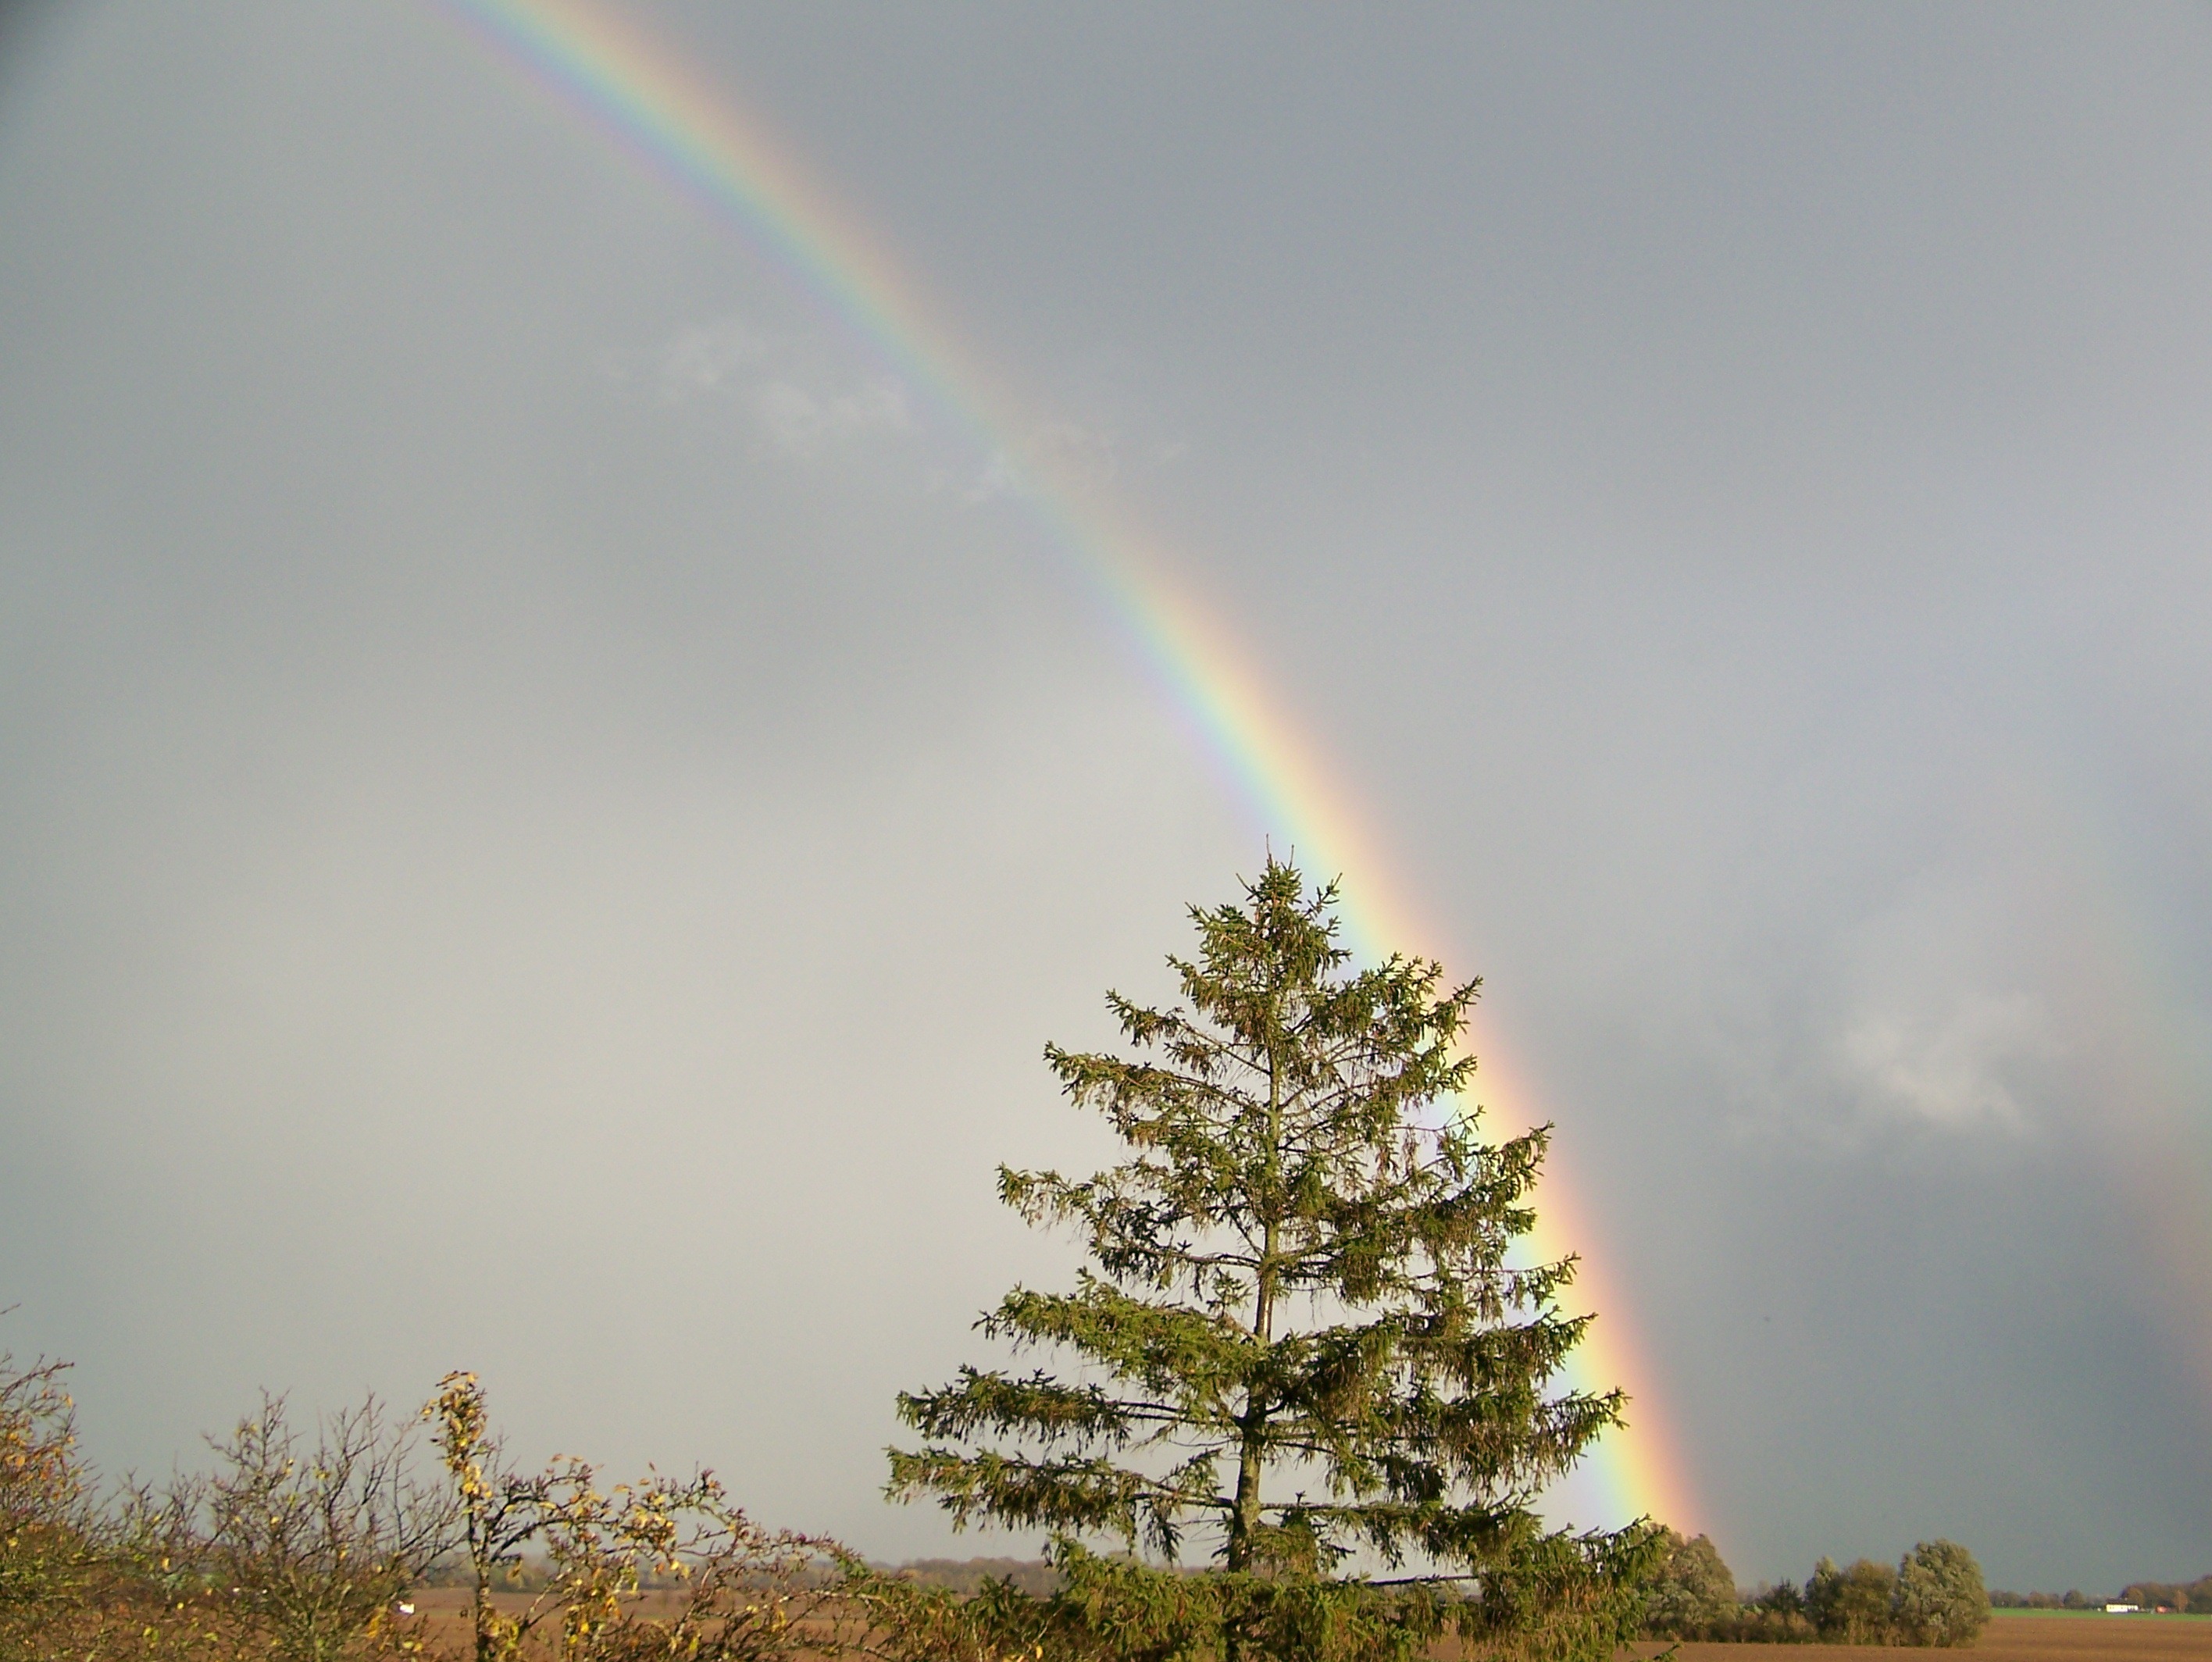
tree, cloud, sky, sunlight, atmosphere, weather, rainbow, double, germany, meteorological phenomenon, atmospheric phenomenon, atmosphere of earth